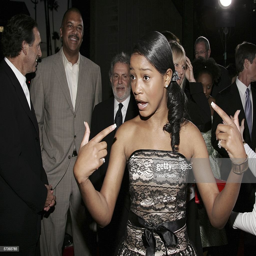
actor attends the premiere of the film .